Pope Agatho

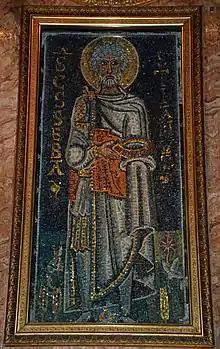
Mosaic of Saint Sebastian, added to San Pietro in Vincoli , and therefore contemporaneous with Agatho's reign

Shortly after Agatho became pope, Bishop Wilfrid of York arrived in Rome to invoke the authority of the Holy See on his behalf. Wilfrid had been deposed from his see by Archbishop Theodore of Canterbury, who had carved up Wilfrid's diocese and appointed three bishops to govern the new sees. At a synod which Pope Agatho convoked in the Lateran to investigate the affair, it was decided that Wilfrid's diocese should indeed be divided, but that Wilfrid himself should name the bishops.